Aleksei Revyakin

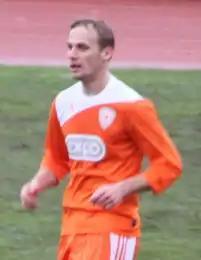

Aleksei Igorevich Revyakin (born 9 May 1982) is a former Russian professional football player.